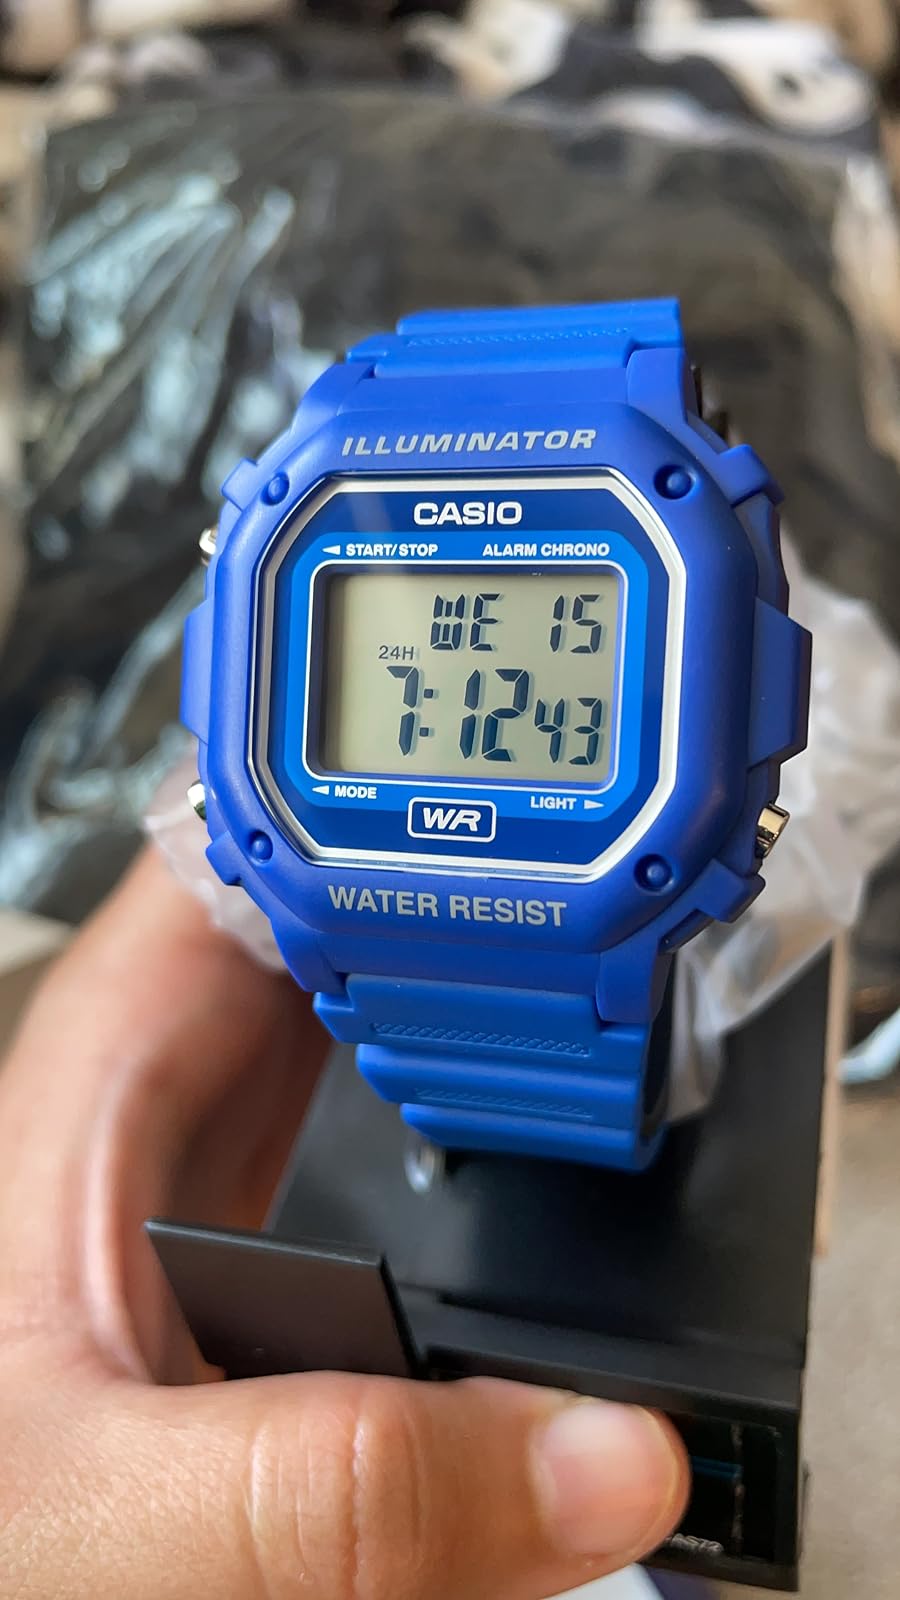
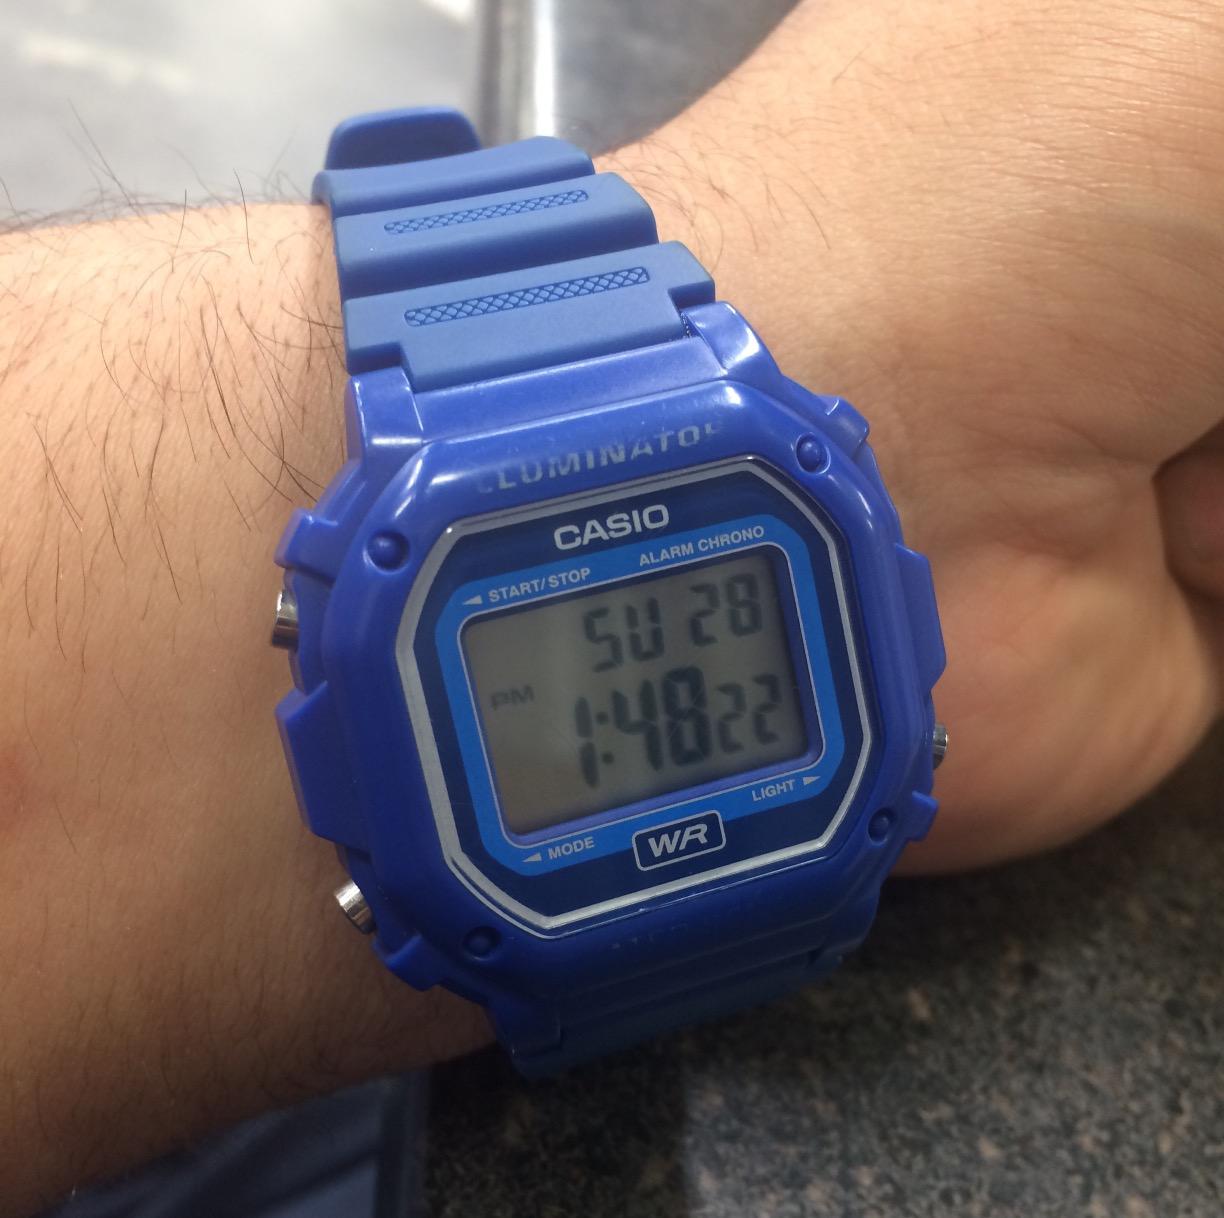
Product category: accessories_watch
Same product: yes